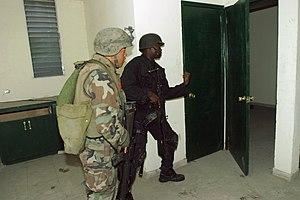
Les forces armées d'Haïti consistaient en l'armée haïti, la Marine haïtienne, la Force aérienne haïtienne, la Garde côtière haïtienne, et des forces de police. L’Armée de terre a toujours été le service dominant, les autres jouant principalement un rôle de soutien. Le nom de l'armée haïtienne a été changé de Garde d'Haïti en Forces armées d'Haïti — FAd'H en 1958 sous le règne de François Duvalier. Après des années d'ingérence militaire dans la politique, y compris des dizaines de coups d'État militaires, Haïti a dissous son armée en 1995.